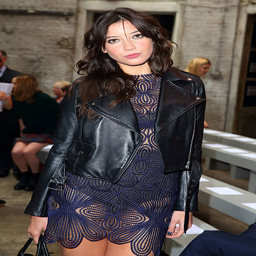
fashion model attends fashion designer show at ss14 .